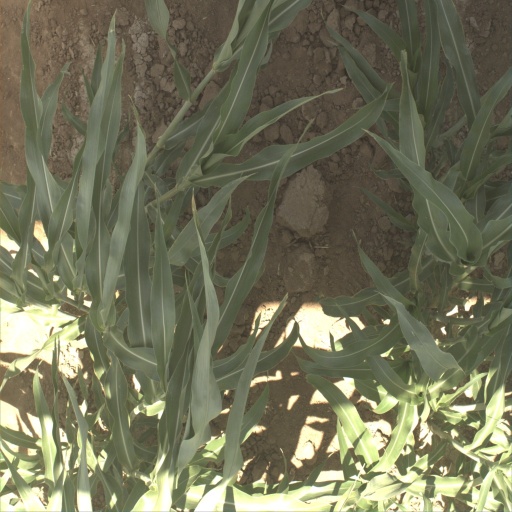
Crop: sorghum